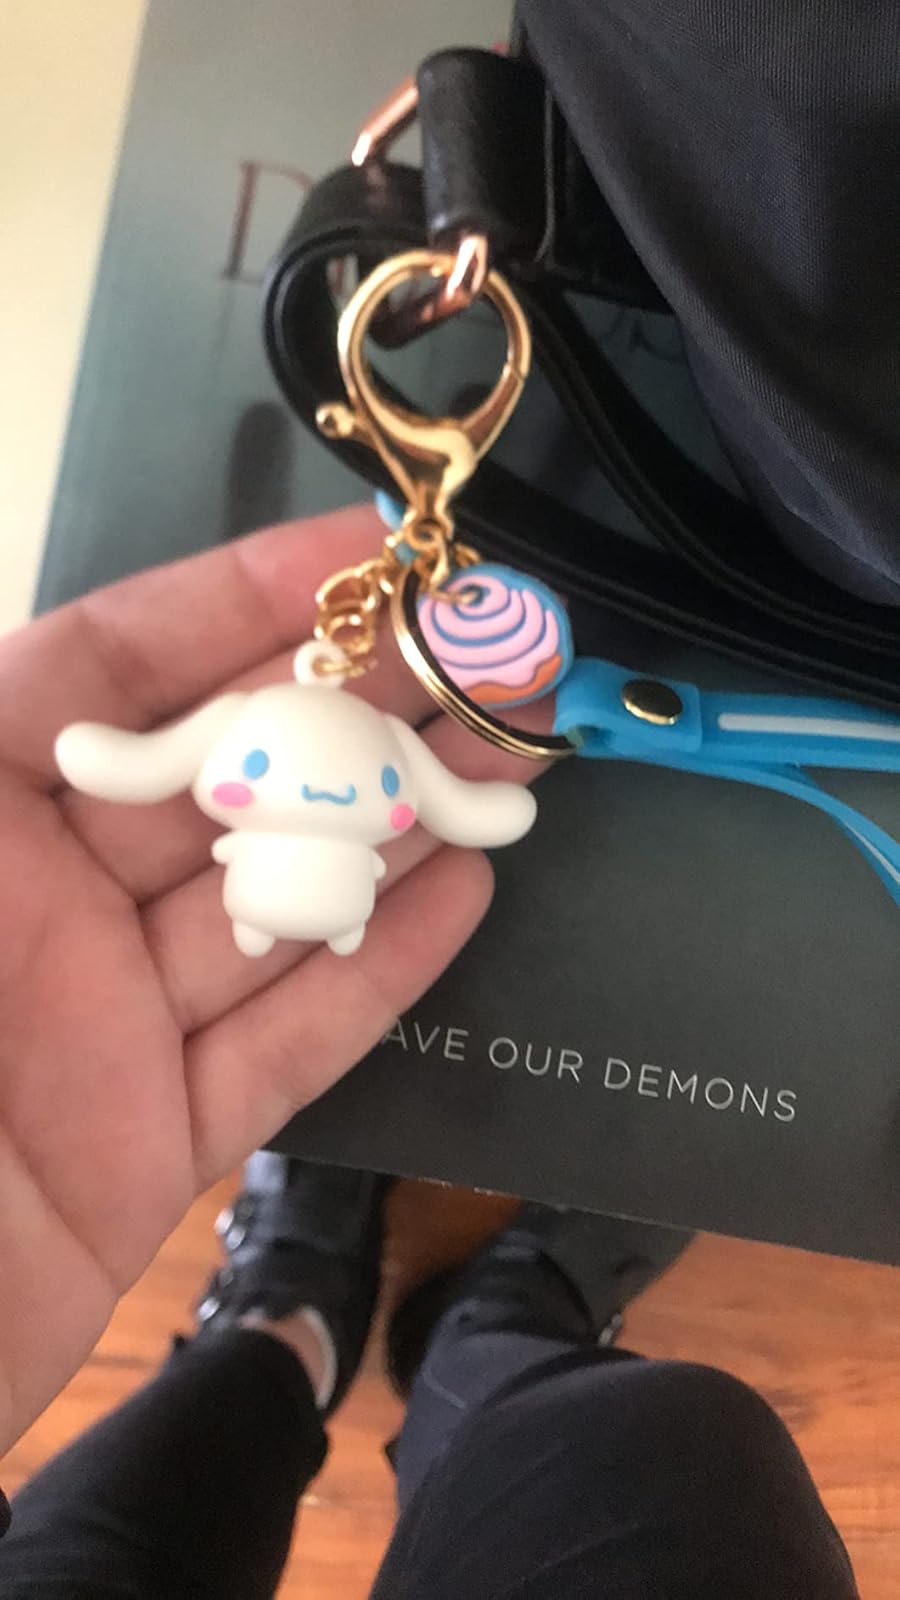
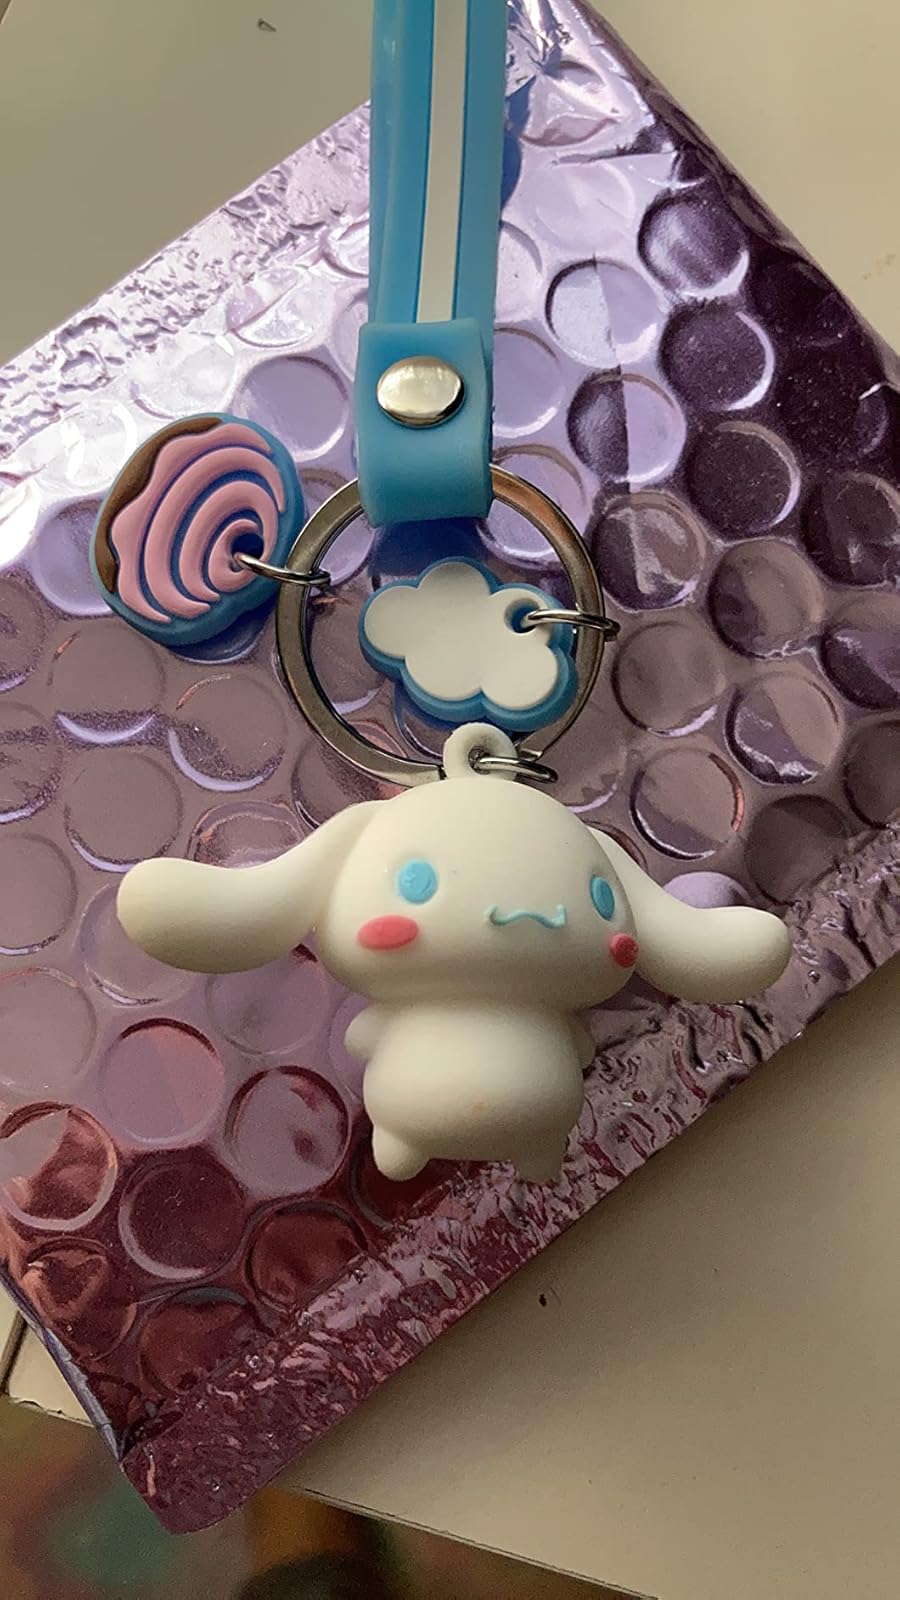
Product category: accessories_keychain
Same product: yes